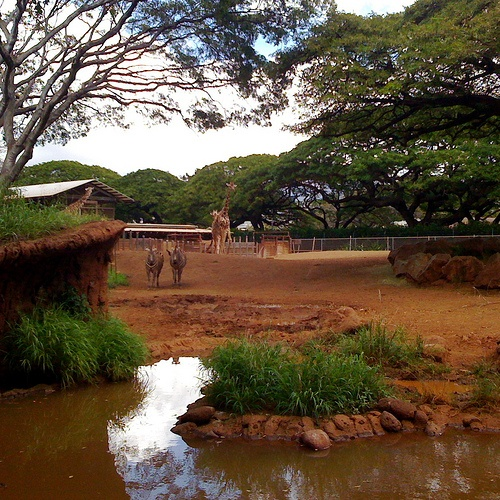
Two zebras and a giraffe are in a dirt lot beyond a pool of water.
Giraffes and other animals standing near a muddy watering hole.
A lake of water sitting on top of a dirt field.
Looking across a muddy enclosure where zebras and giraffes are standing
A couple of zebras and a giraffe near a body of water.